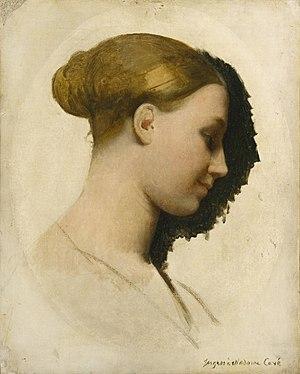
Madame Cavé, née Marie-Élisabeth Blavot à Paris entre 1806 et 1810 et morte à Neuilly-sur-Seine en 1883, est une artiste peintre et enseignante de dessin française.